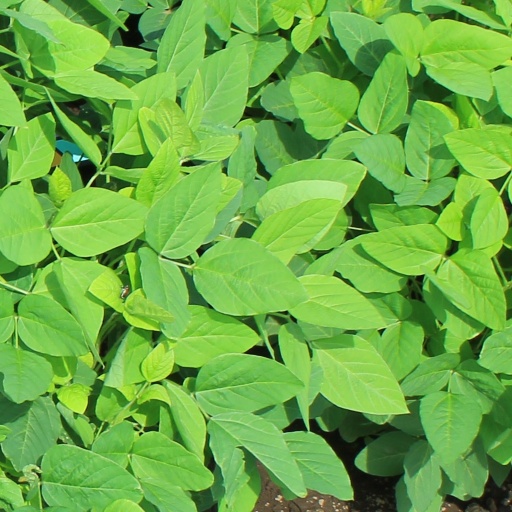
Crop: soybean